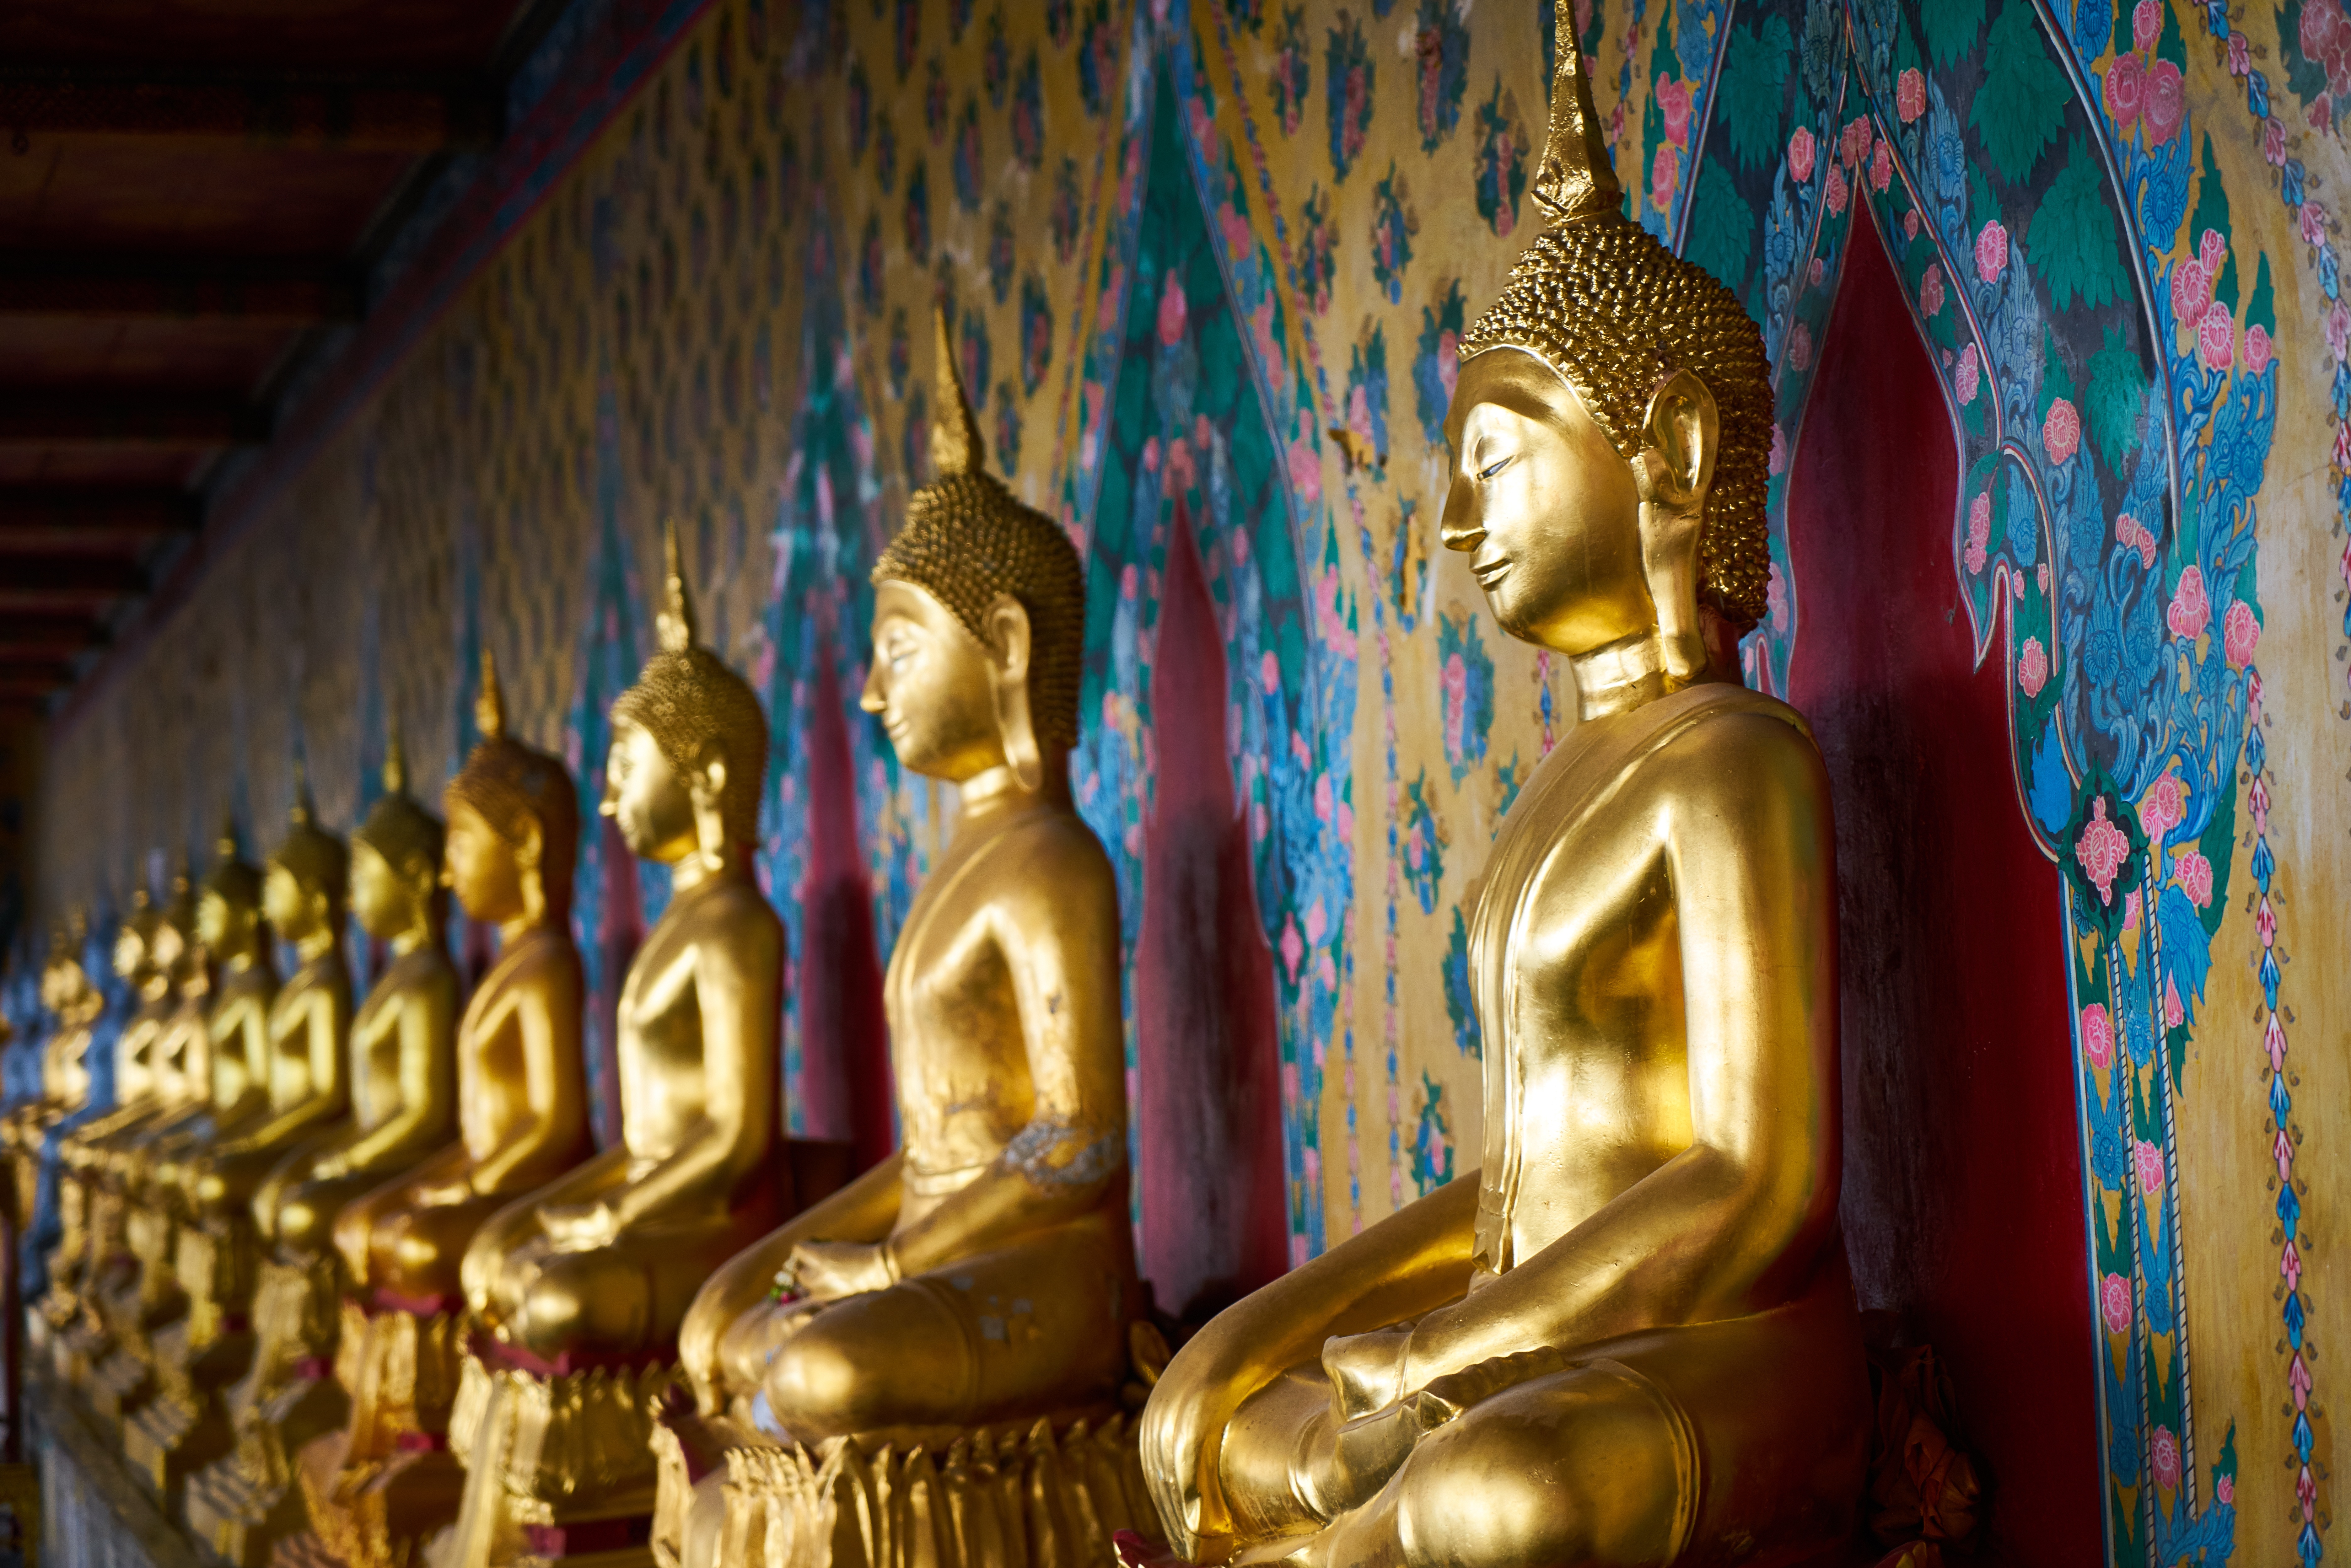
bangkok, thailand, buddha, thai culture, temple, building, buddhism, statue, gold, silence, wat arun, capital cities, gold colored, group of objects, horizontal, large group of objects, no people, photography, religion, spirituality, symbols of peace, tranquil scene